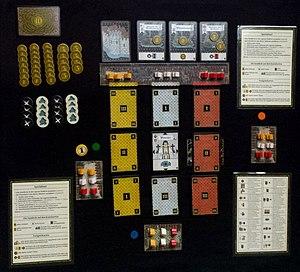
Tournay (présentation du jeu)